Ciudad Juárez

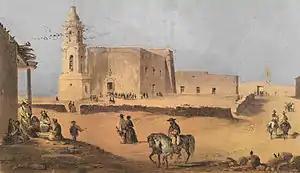
A painting of the Guadalupe Mission in the 1850s. The Presidio del Paso del Rio Norte can be seen to the right in the far background.

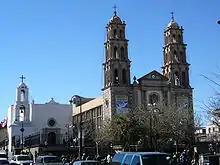
Juárez mission and cathedral

As 17th-century Spanish explorers sought a route through the southern Rocky Mountains, the Franciscan Friar García de San Francisco founded Ciudad Juárez in 1659 as "El Paso del Norte" ("The North Pass"). The Misión de Guadalupe de los Mansos en el Paso del río del Norte became the first permanent Spanish development in the area in the 1660s. The Franciscan friars established a community that grew in importance as commerce between Santa Fe and Chihuahua passed through it. The wood for the first bridge across the Rio Grande came from Santa Fe, New Mexico, in the late 18th century. The original population of Mansos, Suma, Jumano, and other natives from the south brought by the Spanish from Central New Spain grew around the mission. In 1680 during the Pueblo Revolt, most of the Piro Pueblo and some of the Tiwa people branch of the Pueblo became refugees. A Mission was established for the Tigua in Ysleta del Sur. Piro Pueblo colonial era settlements along El Camino Real, south of the Guadalupe Mission, included Missions Real de San Lorenzo, Senecú del Sur, and Soccoro del Sur. Presidio del Nuestra Senora del Pilar del Paso del Rio Norte was established near the Mission in 1683.